Turkish Soldiers Monument in Beersheba

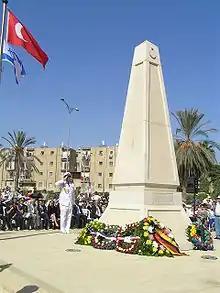
Turkish Soldiers Monument in Beersheba

Turkish Soldiers Monument in Beersheba is a monument that stands on David Tobiahu Boulevard, near the old Turkish railway station in Beersheba. The headstone was placed in 2002 by the Turkish government, in memory of 298 Turkish soldiers who fell in the Battle of Beersheba.